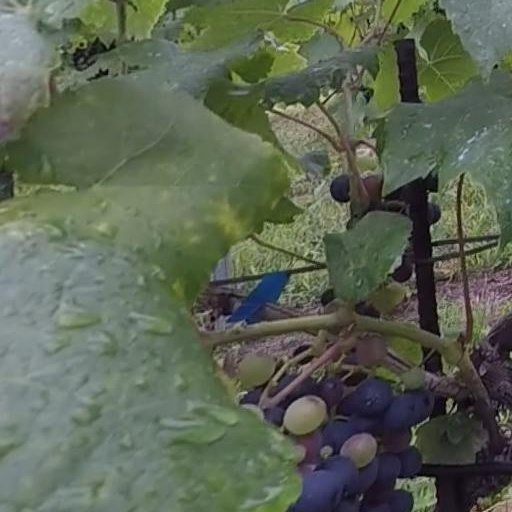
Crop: grape